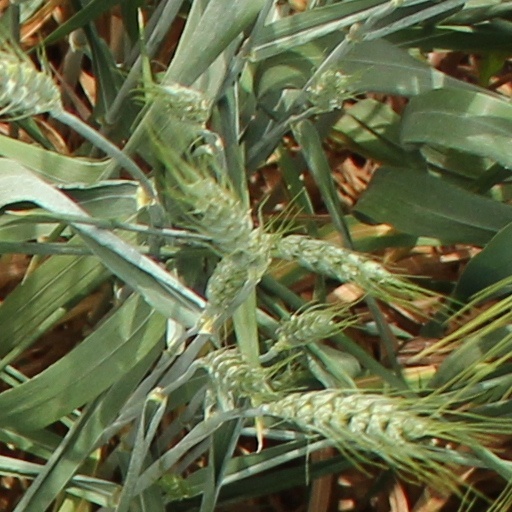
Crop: wheat